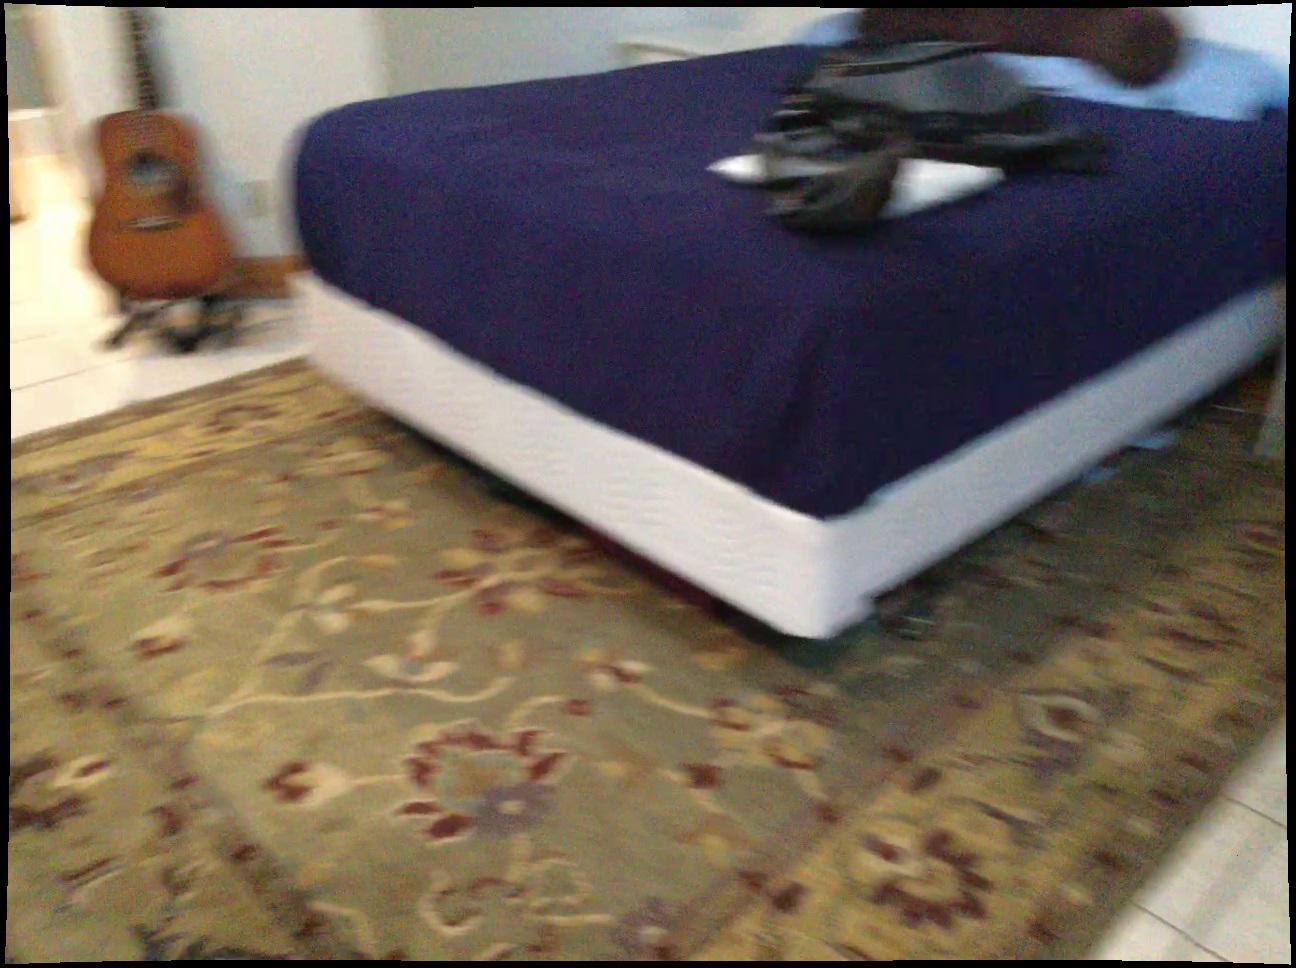
Question: Can the helmets fit in front of the sink from the world's perspective? Final answer should be yes or no.
Answer: No